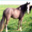
Label: horse